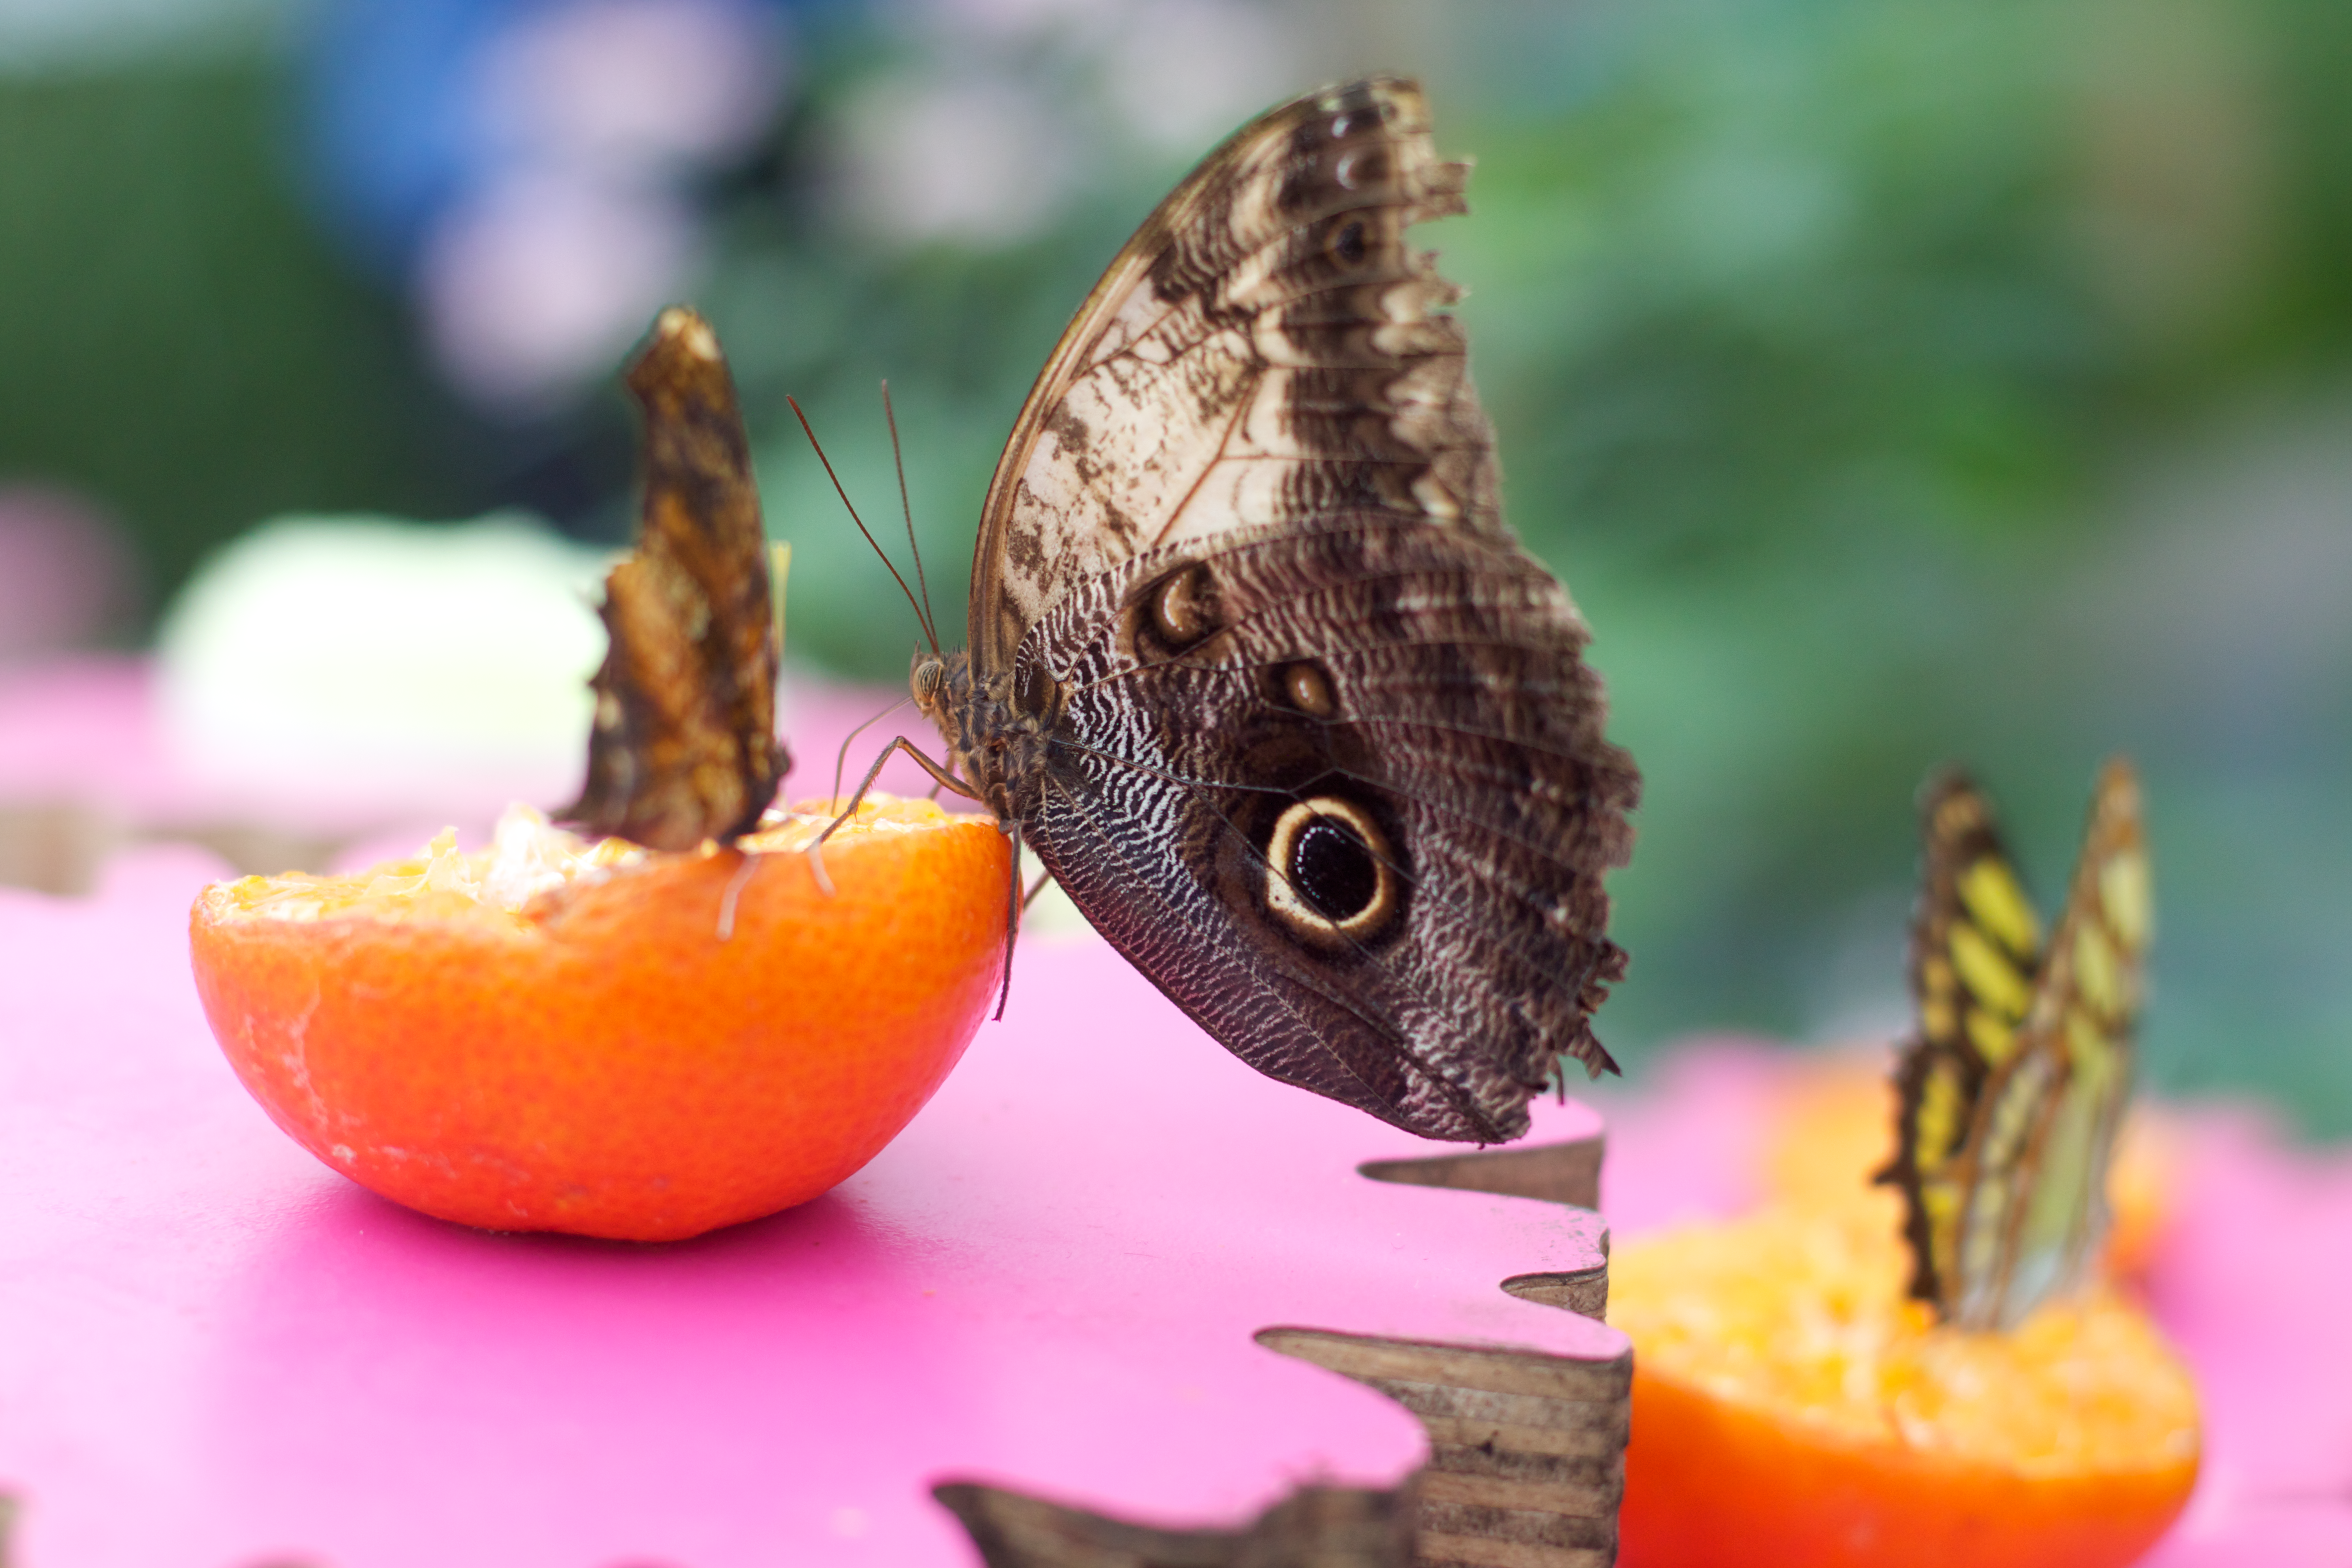
flower, produce, insect, moth, butterfly, fauna, invertebrate, close up, nectar, macro photography, pollinator, moths and butterflies